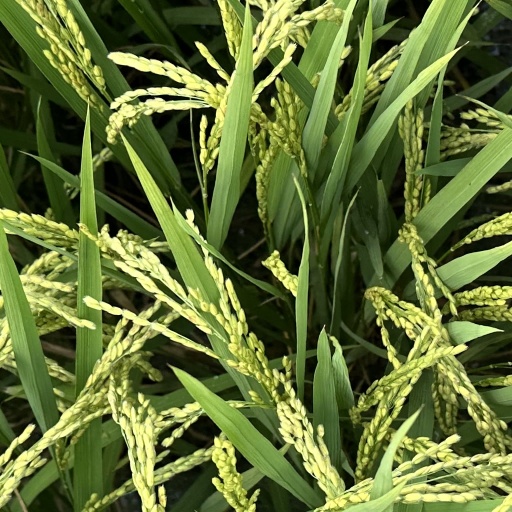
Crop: rice